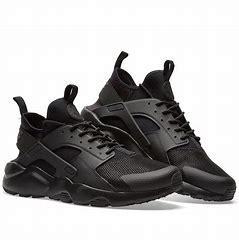
Brand: Nike
Model: Air Huarache Run Ultra